U.S. Route 41 in Illinois

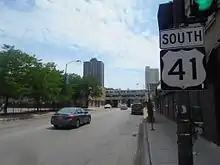
US 41 southbound from the junction with the eastern terminus of US 14 in Chicago

US 41 enters Illinois running concurrently with US 12 and US 20 on the far southeast side of Chicago. They run together until the junction of 95th Street and Ewing Avenue. US 41, then continues down Ewing Avenue for before heading northwest–southeast along the extension of Lake Shore Drive. Lake Shore Drive continues until US 41 meets South Shore Drive and 79th Street. This is the western terminus of the Lake Shore Drive extension and US 41 continues through the South Shore neighborhood's section of South Shore Drive before reaching the southern terminus of Lake Shore Drive.